List of Philadelphia neighborhoods

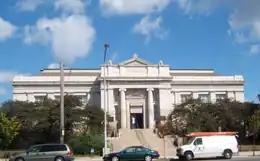
Lillian Marrero Branch of the Philadelphia Free Library in West Kensington

Lower North Philadelphia is a section of Philadelphia that is immediately north of Center City and below Upper North Philadelphia and can be described as a section of Philadelphia that was designated as a "Model City" target, in hopes of overcoming poverty and blight through a federal funding program since 1966. Bounded by Spring Garden Street to the south, Front Street to the east, York Street to the north and Fairmount Park to the west.